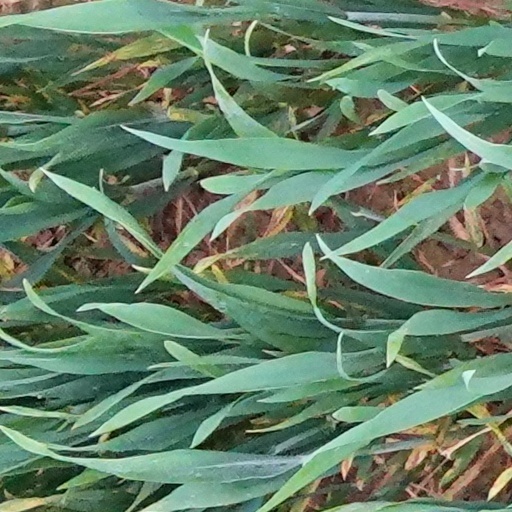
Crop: wheat